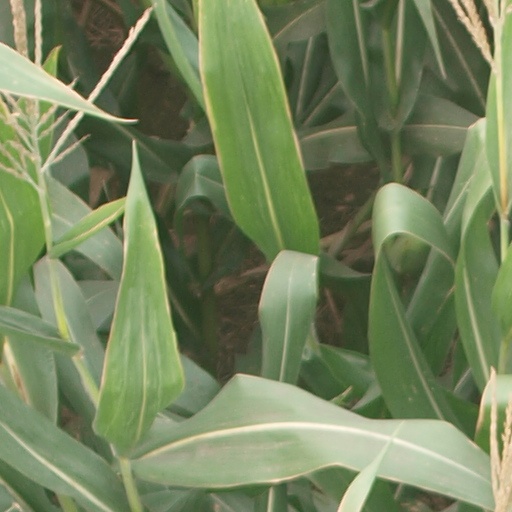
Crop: maize; corn